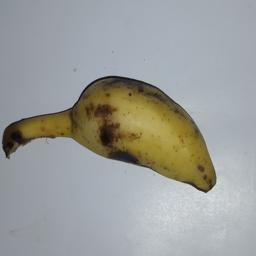
Banana variety: Champa Kola